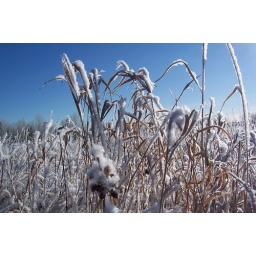
Frosted grass against a clear sky during a cold winter morning.